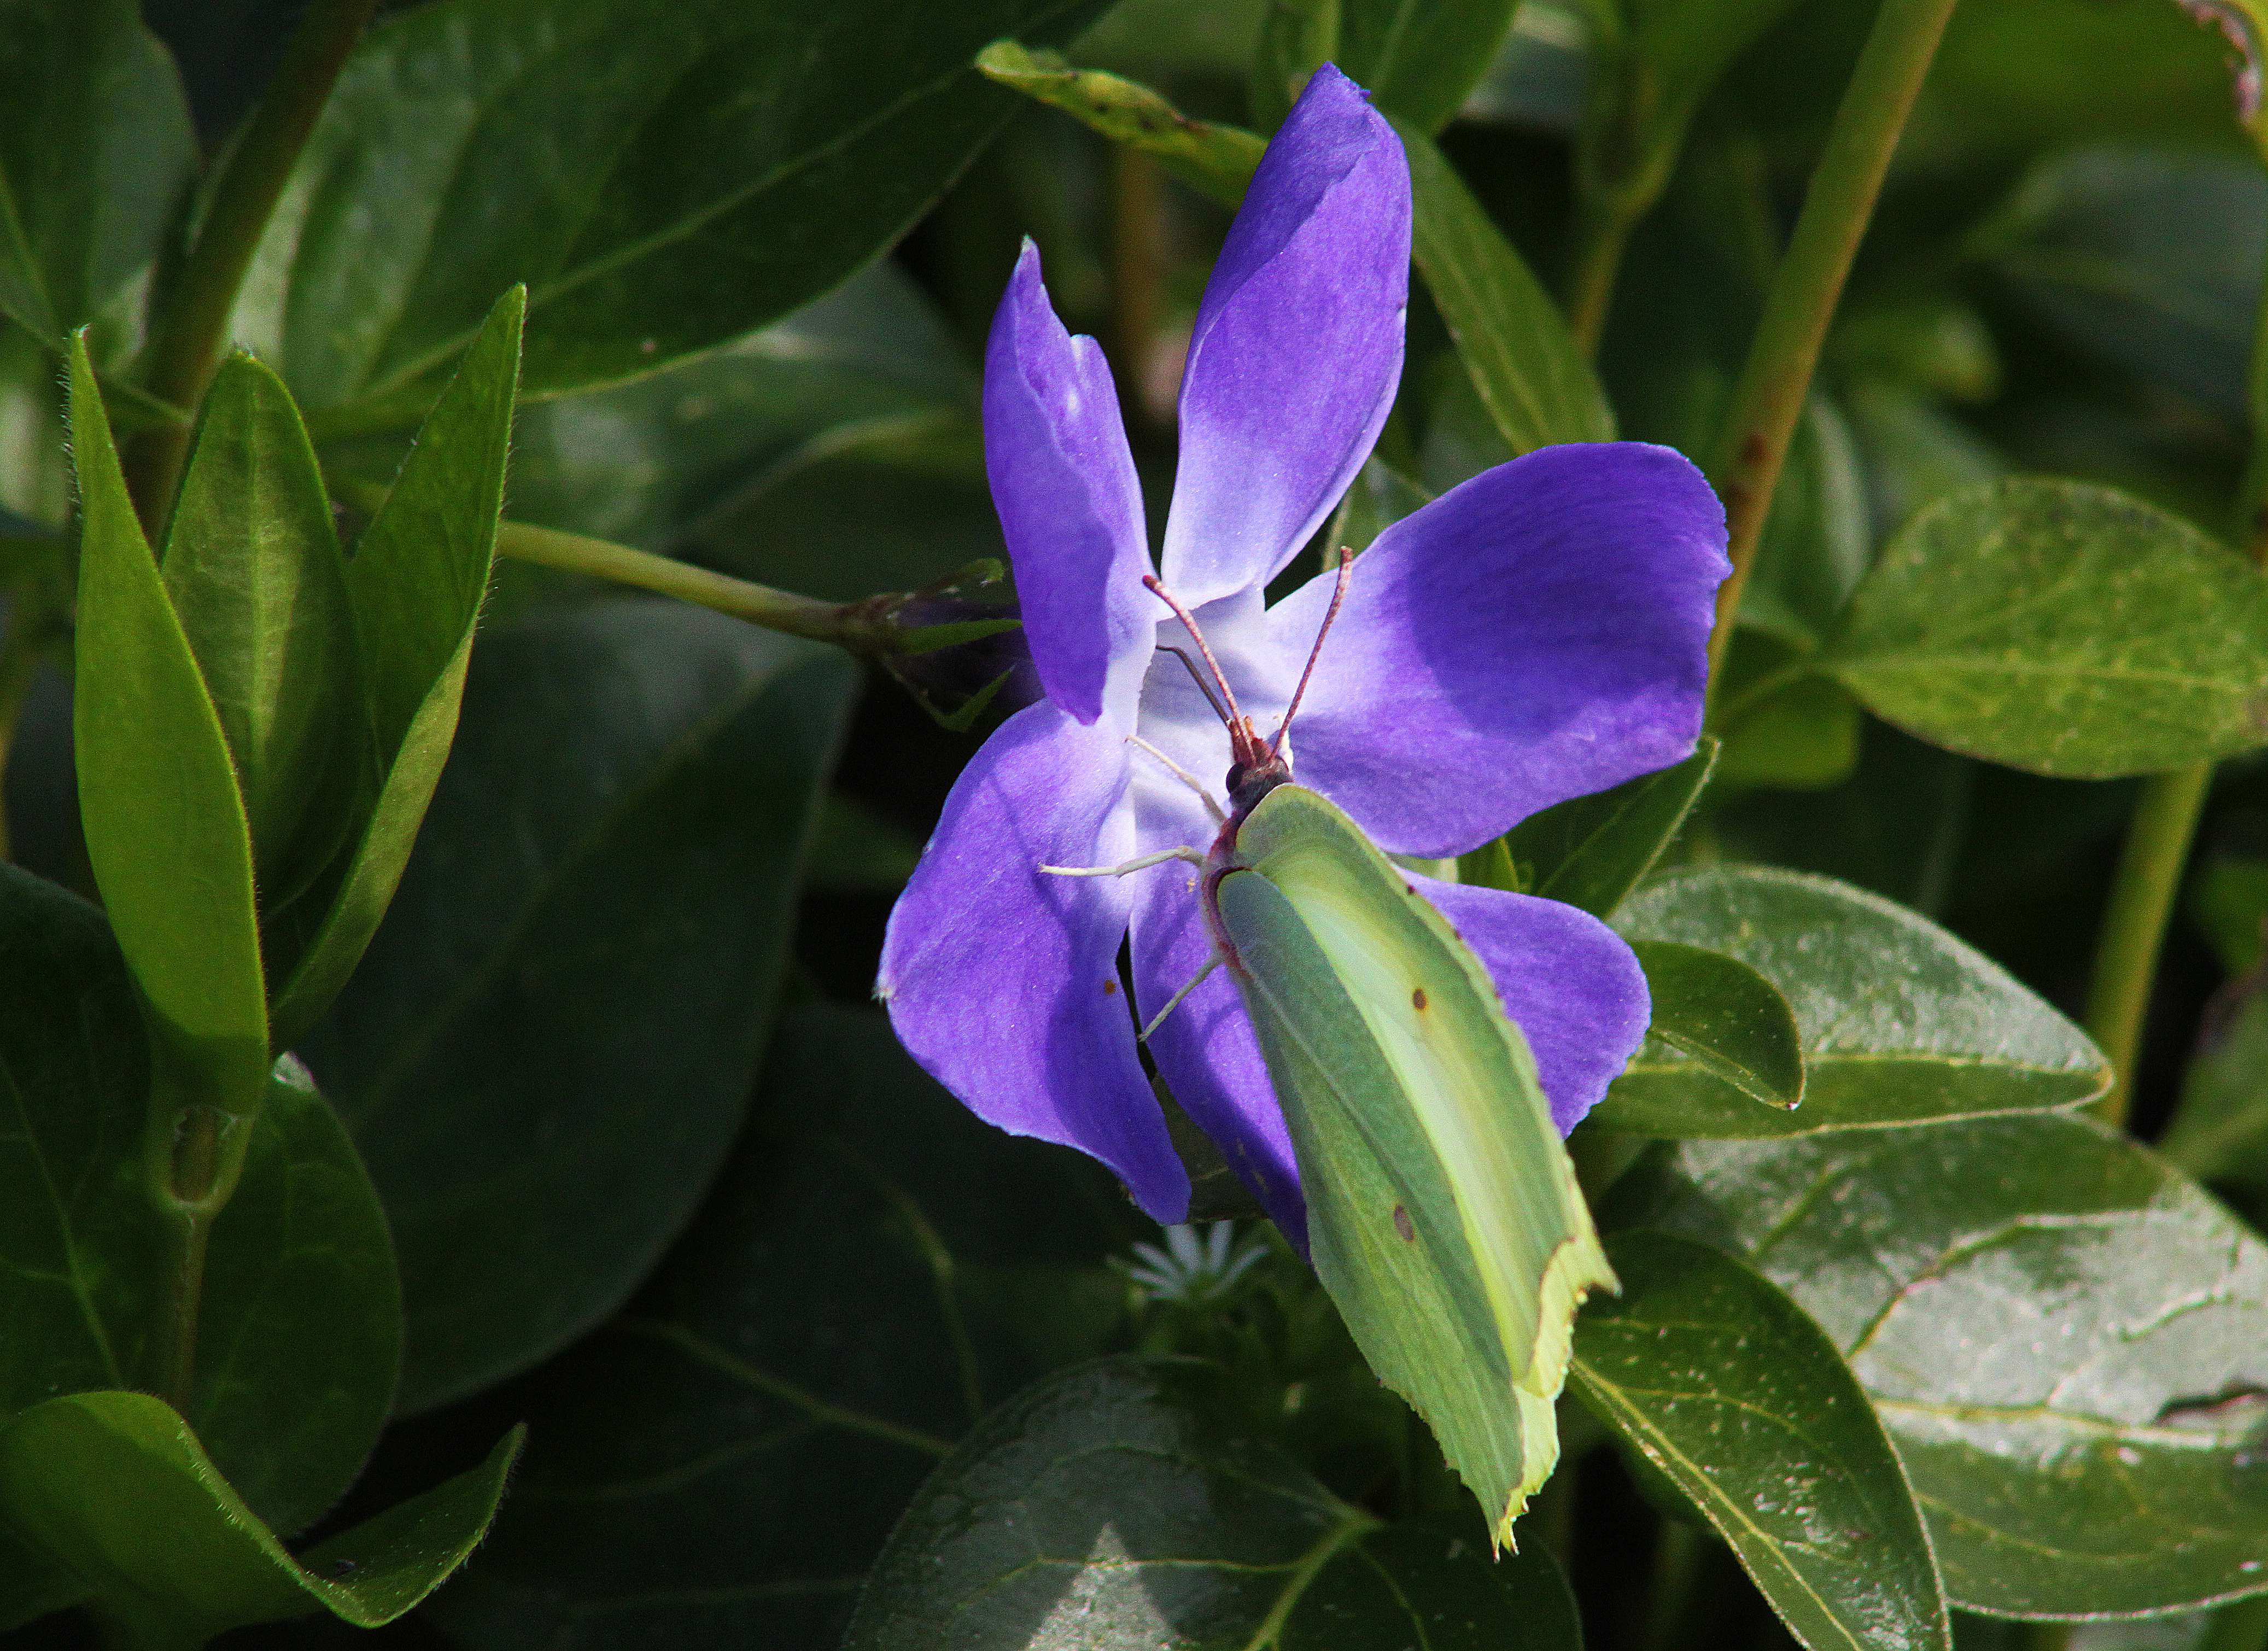
plant, flower, botany, flora, flowers, shrub, flores, viola, ggl1, canoneos500d, jasmine, flowering plant, land plant, violet family, dayflower family